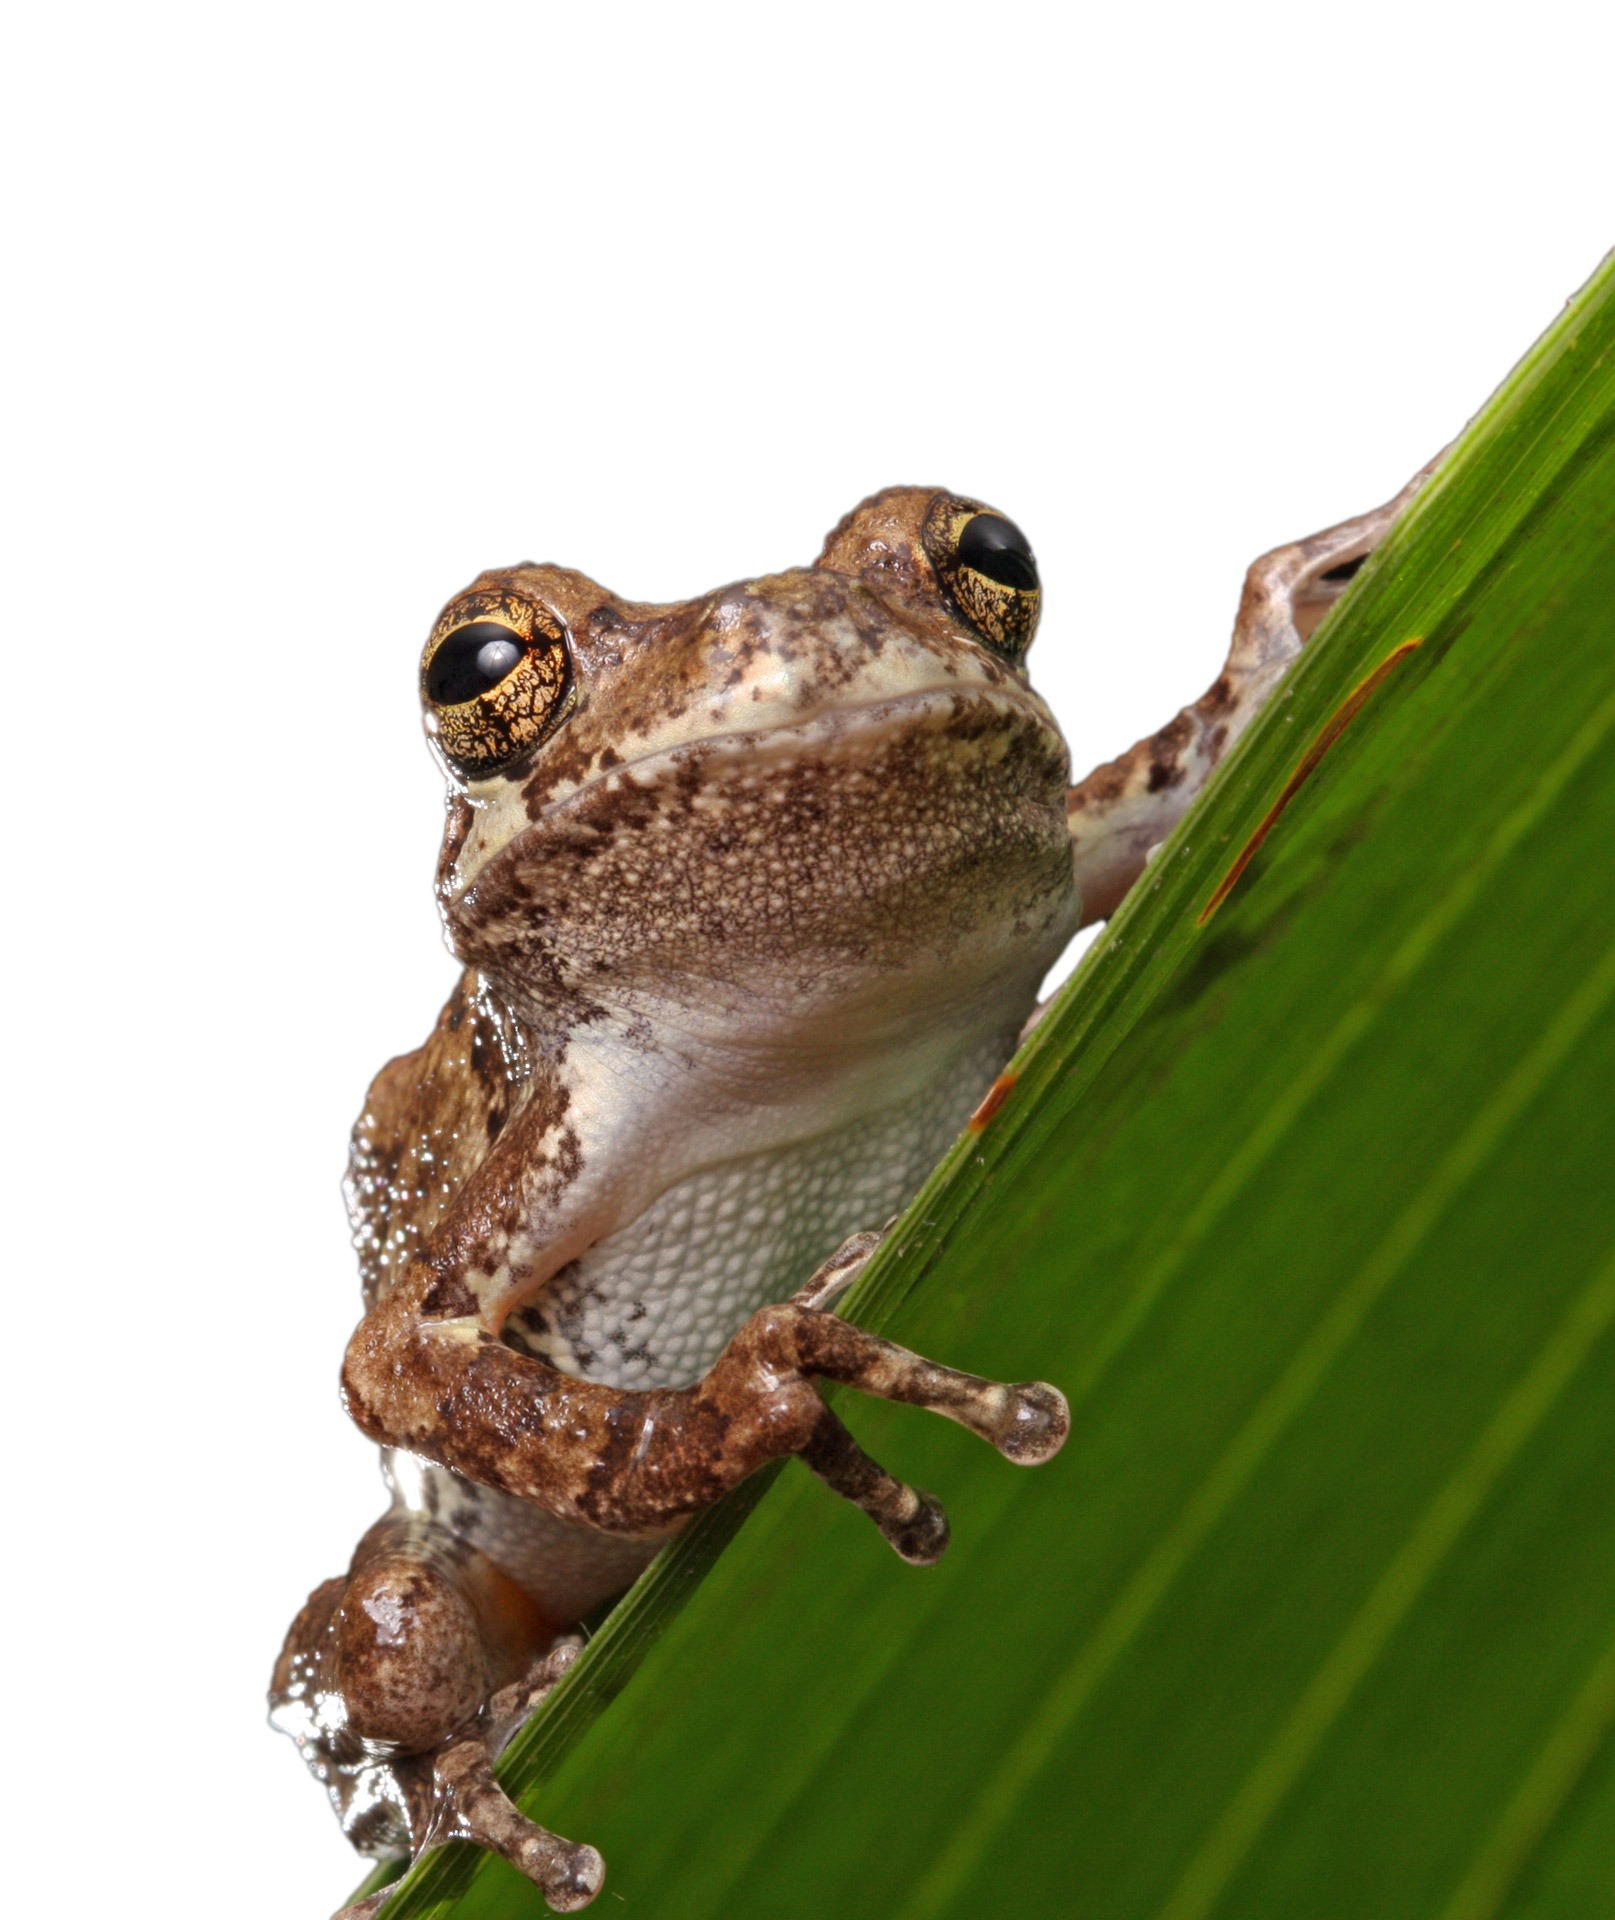
nature, white, isolated, photo, wildlife, portrait, macro, frog, toad, amphibian, fauna, tree frog, close up, background, vertebrate, details, image, gray tree frog, ranidae, grey tree frog